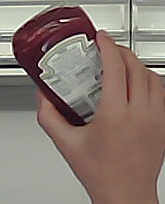
Product: heinz_ketchup